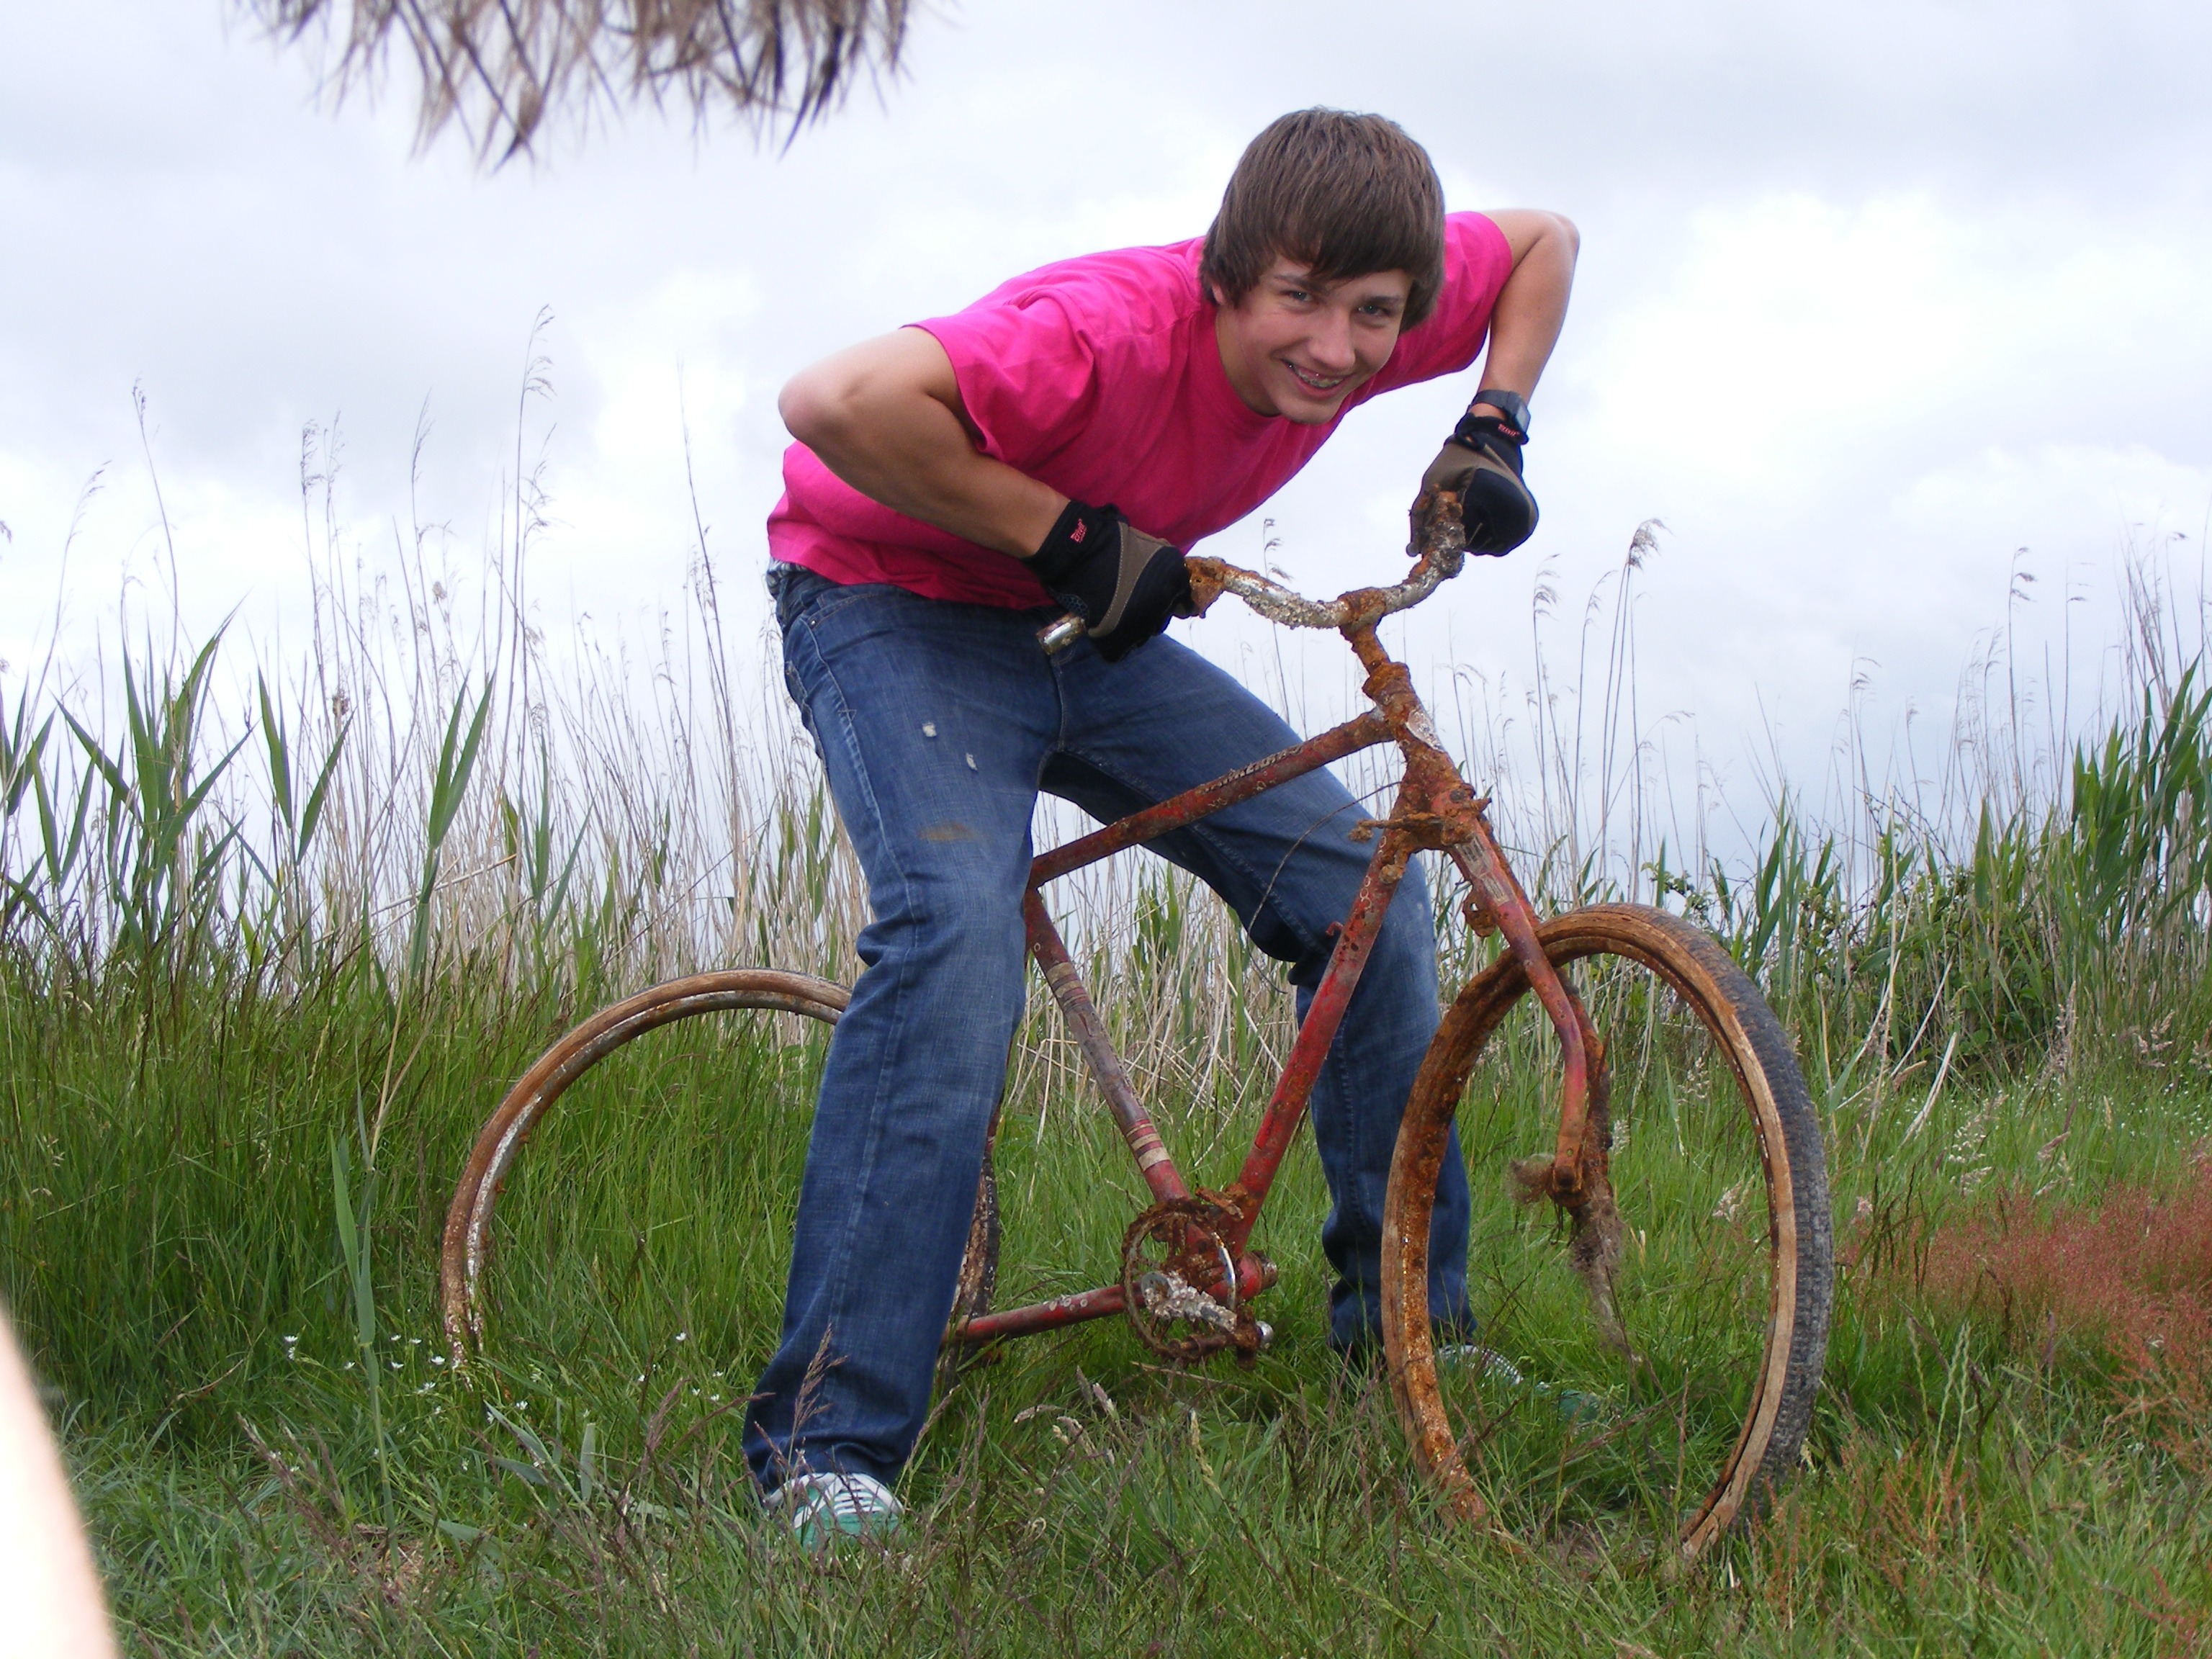
grass, lawn, boy, bicycle, bike, vehicle, soil, teenager, mountain bike, fun, scrap, stainless, cycle sport, cyclo cross